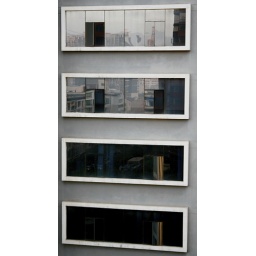
A city scene is clearly reflected in the windows of an office building.